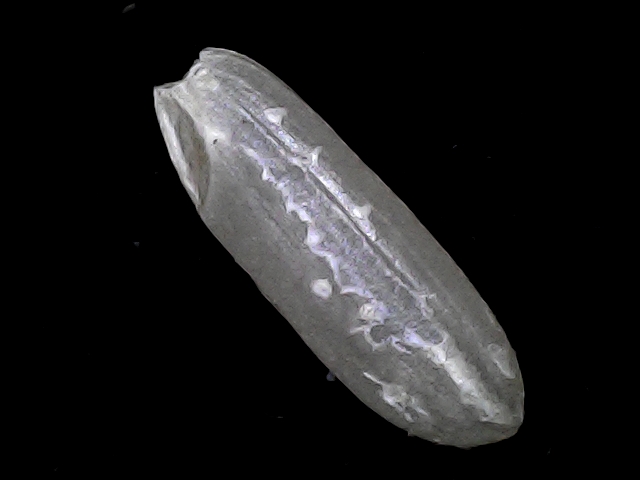
Rice variety: BRRI67